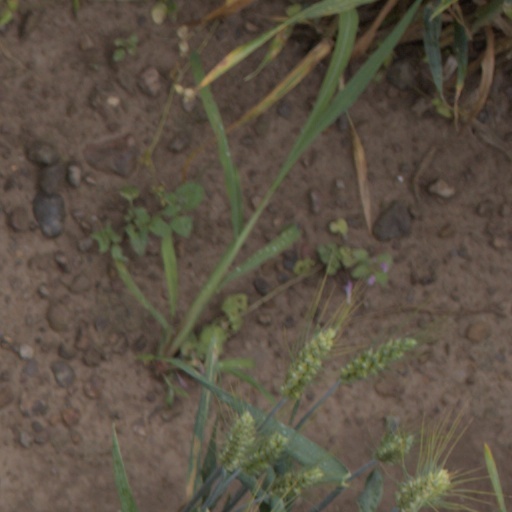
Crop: wheat